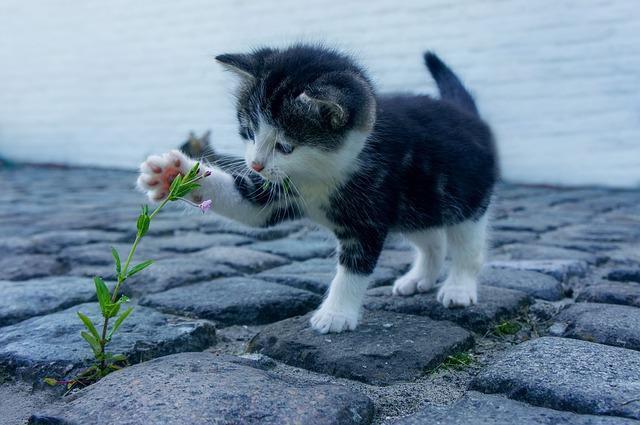
cat